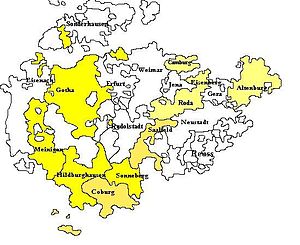
Sachsen-Gotha
Kort over Thüringen, viser Saxen-Gotha og Saxe-Altenburg, før de blev delt igen i (1642–80)
Hertugdømmet Sachsen-Gothas geografiske placering
Hertugdømmet Saxen-Gotha var en historisk stat i det tidligere Tysk-romerske rige – i nutidens delstat Thüringen i Tyskland. Den blev oprettet i 1640 for hertug Ernest 1. og ophørte i 1680 da landet blev del efter hans død i 1675. Området omkring Gotha arvedes af Ernest's ældste overlevende søn Frederick af Sachsen-Gotha-Altenburg, som også besad Altenburg og han blev hertug af Sachsen-Gotha-Altenburg.